The Walking Stick

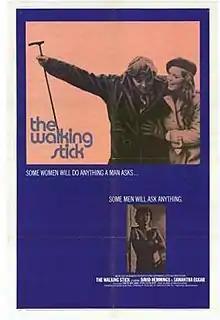

The Walking Stick is a 1970 British crime drama film directed by Eric Till and starring David Hemmings and Samantha Eggar. It was based on the 1967 novel of the same title by Winston Graham.